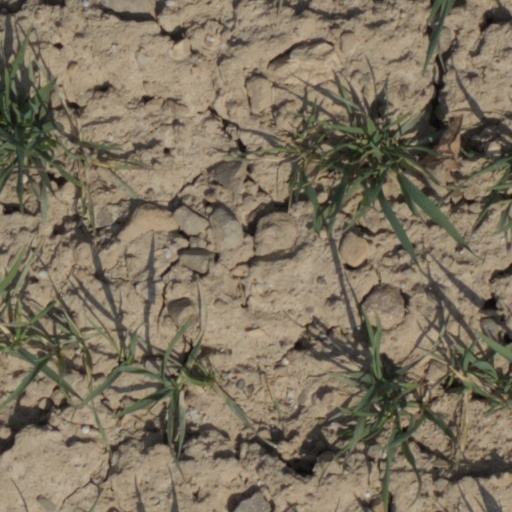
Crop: wheat